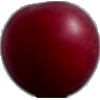
Label: Cherry Wax Red 1